Real Oviedo (women)

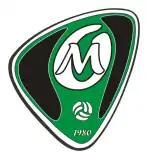
Logo of the club from 2001 to 2017.

Founded in 1980 as México-La Corredoria CF to play a friendly match in the local midsummer celebration, the team was officially registered two years later as Meseico-La Corredoria CF. It was subsequently renamed CFF Tradehi (1984) and Peña Azul Oviedo (1996) before taking the name of Oviedo Moderno CF in 2001.